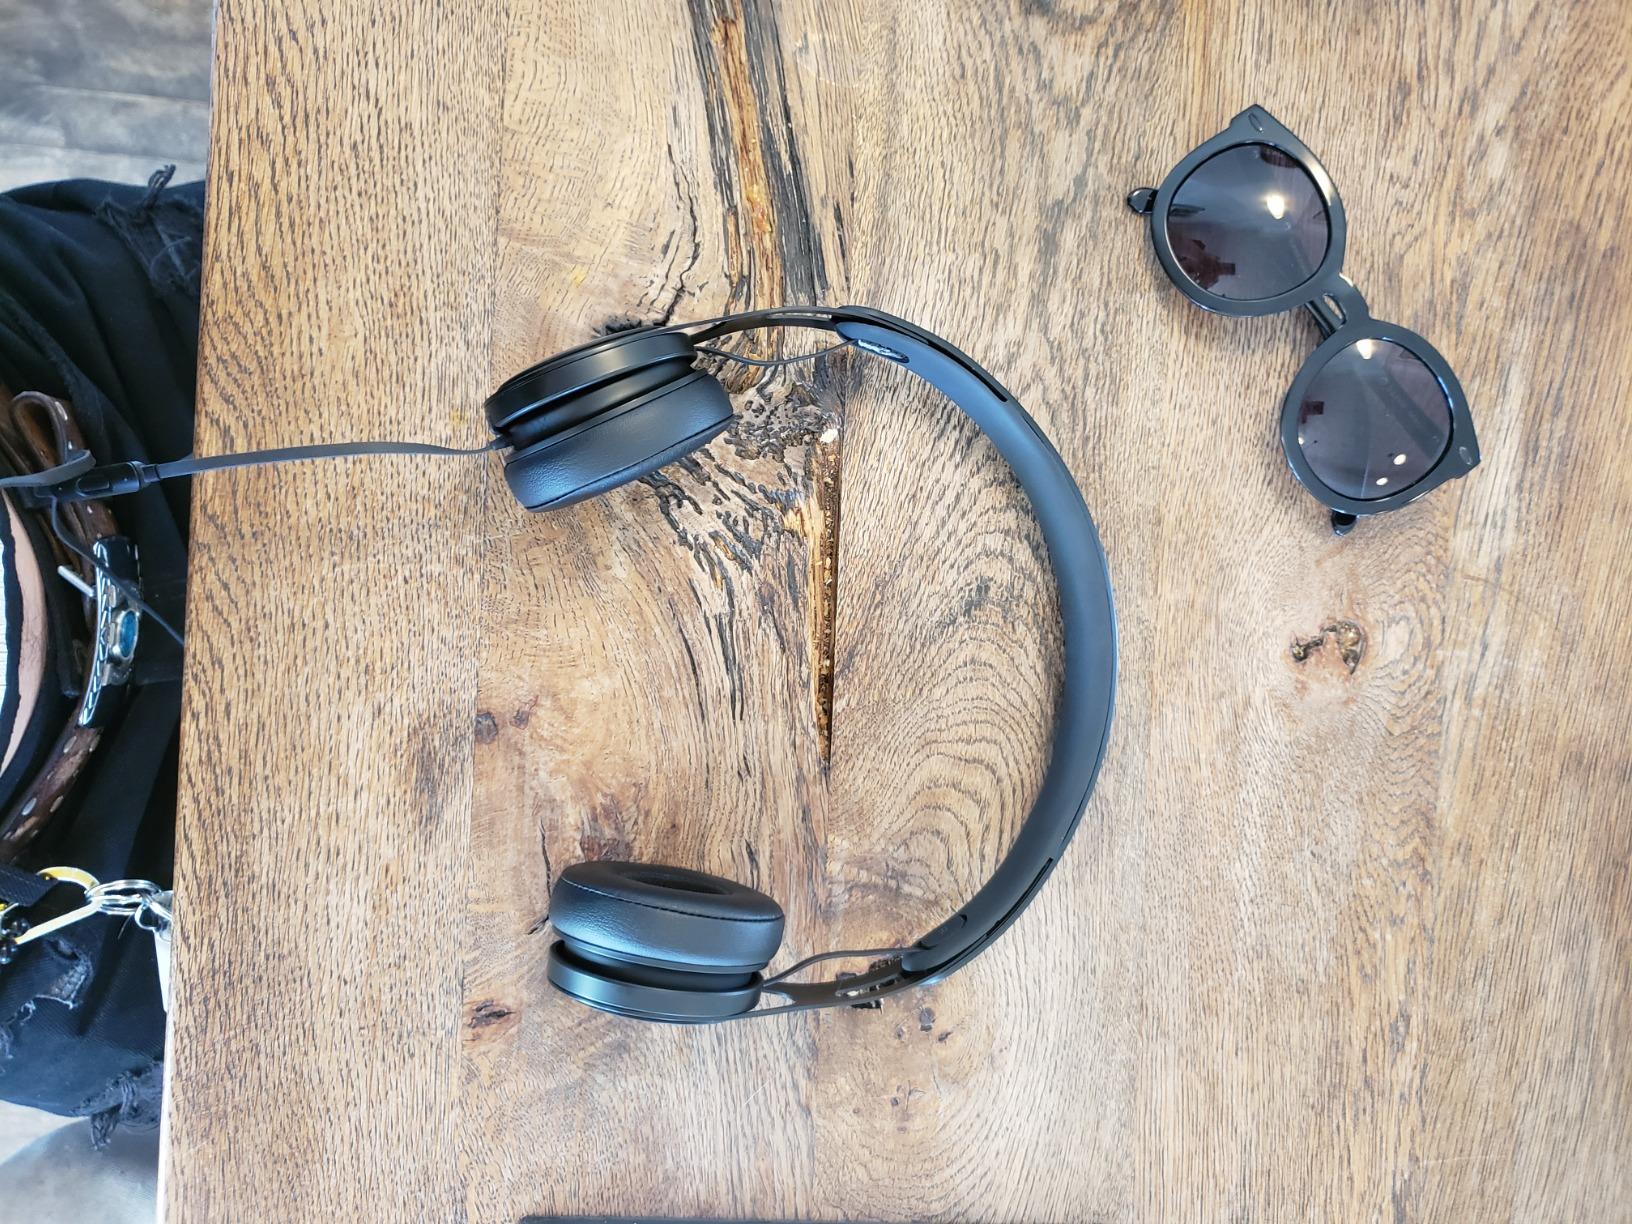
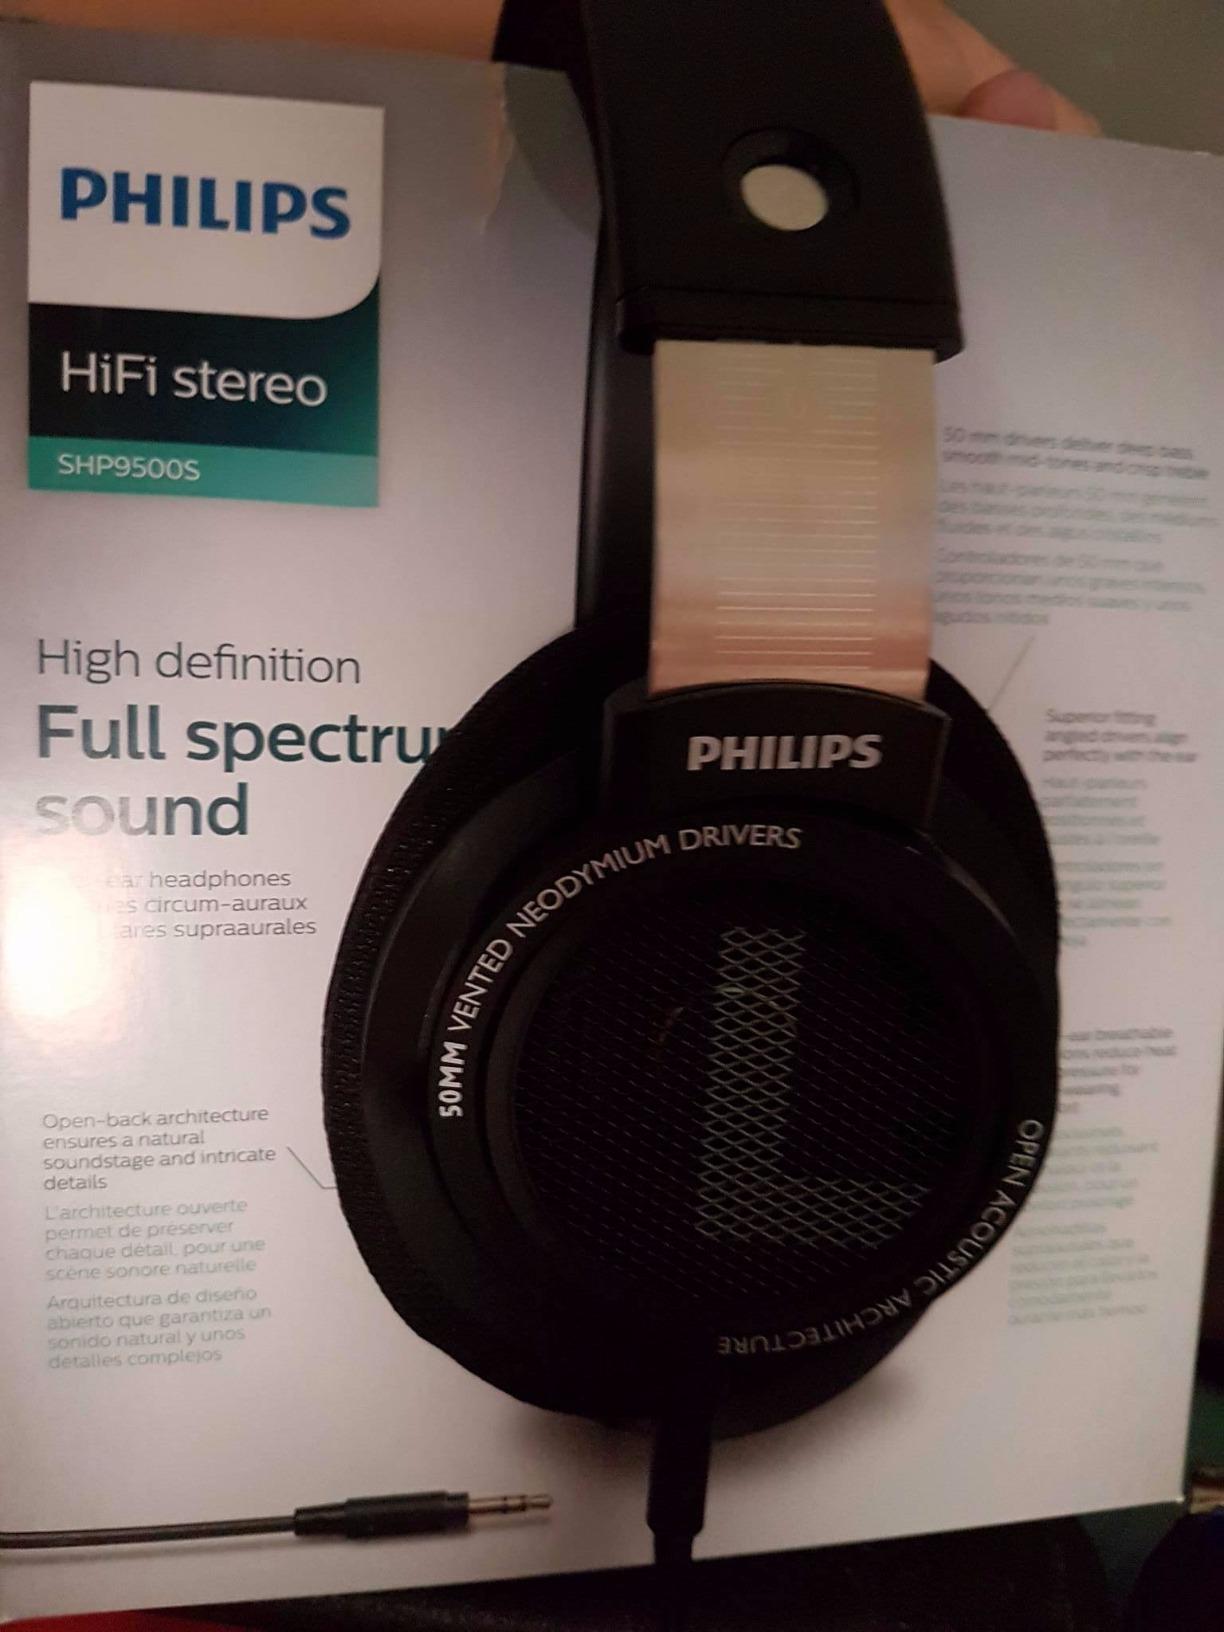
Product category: headphones
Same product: no